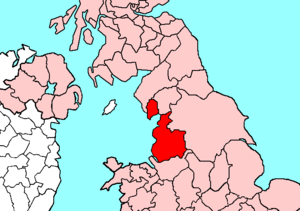
Hertugdømmet Lancaster / Grænseområde mod Wales og Skotland
Palatinatsgrevskabet Lancashire
Hertugdømmet Lancaster er den britiske monarks private besiddelse som hertug af Lancaster. Hovedformålet med hertugdømmet er at tilvejebringe monarken en kilde til uafhængig indkomst. Hertugdømmet består af en portefølje af jordbesiddelser, ejendomme og aktiver, der ejes af en fond for monarken og administreres adskilt fra Crown Estate.